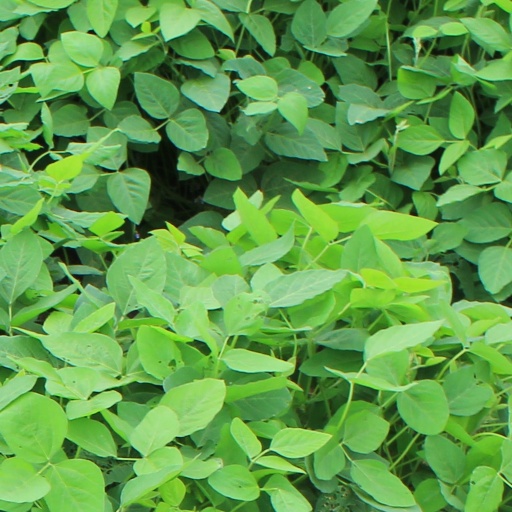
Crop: soybean